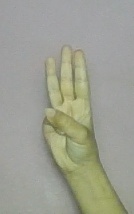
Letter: thaa